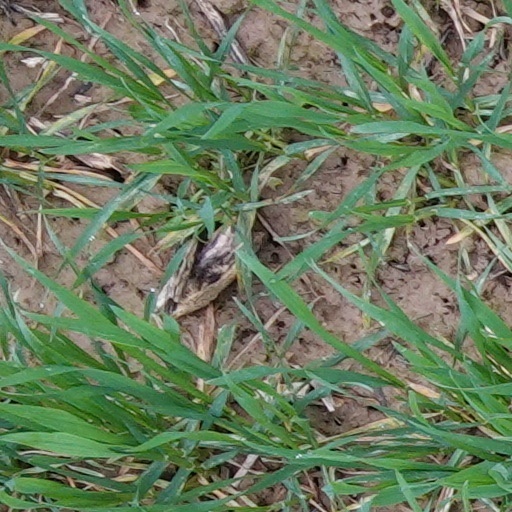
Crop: wheat